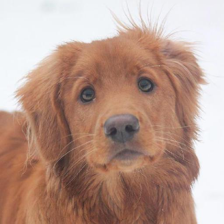
Label: animals